William Henry Ashurst (solicitor)

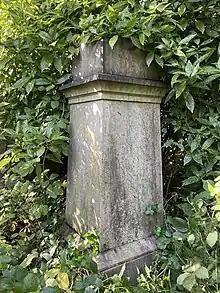
Family vault of William Henry Ashurst in Highgate Cemetery

In 1832 Ashurst published the "Corporation Register", advocating reforms in the City of London, and especially in the court of aldermen. He published pamphlets in 1835, 1837, and 1839 against church rates, denouncing the imprisonment of Mr. Childs at Bungay, supporting an agitation in Southwark, and attacking a petition for the imprisonment of John Thoroughgood, who had refused to pay at Chelmsford.